Frederick Salomon

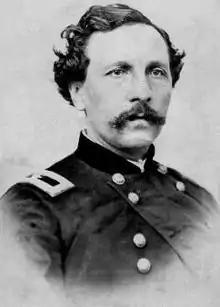
Brig. Gen. Frederick Charles Salomon, 1860s

Frederick ("Friedrich") Charles Salomon (April 7, 1826March 8, 1897) was a German immigrant to the United States who served as a Union Army officer and general during the American Civil War. He was an elder brother of the Civil War-era Wisconsin Governor Edward Salomon.